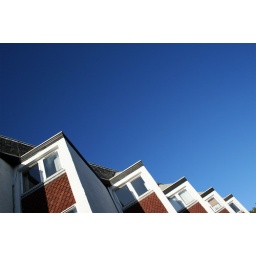
Some old flats in St Andrews, put anything against a blue sky i'll take a picture.